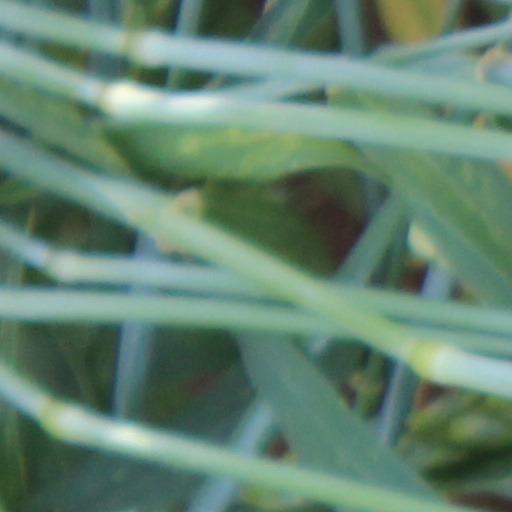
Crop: wheat